Michael Rose (singer)

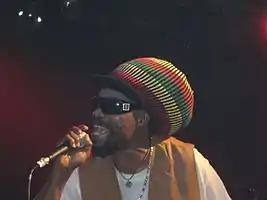
Michael Rose in Dortmund, 2007

Michael Rose (born 11 July 1957) is a Jamaican reggae singer. He is most widely known for a successful tenure as the lead singer for Black Uhuru from 1977 to 1984, followed by a lengthy solo career. He has been praised as "one of Jamaica's most distinguished singers" and for launching a distinctive form of reggae singing that originated in his home neighborhood of Waterhouse in Kingston.